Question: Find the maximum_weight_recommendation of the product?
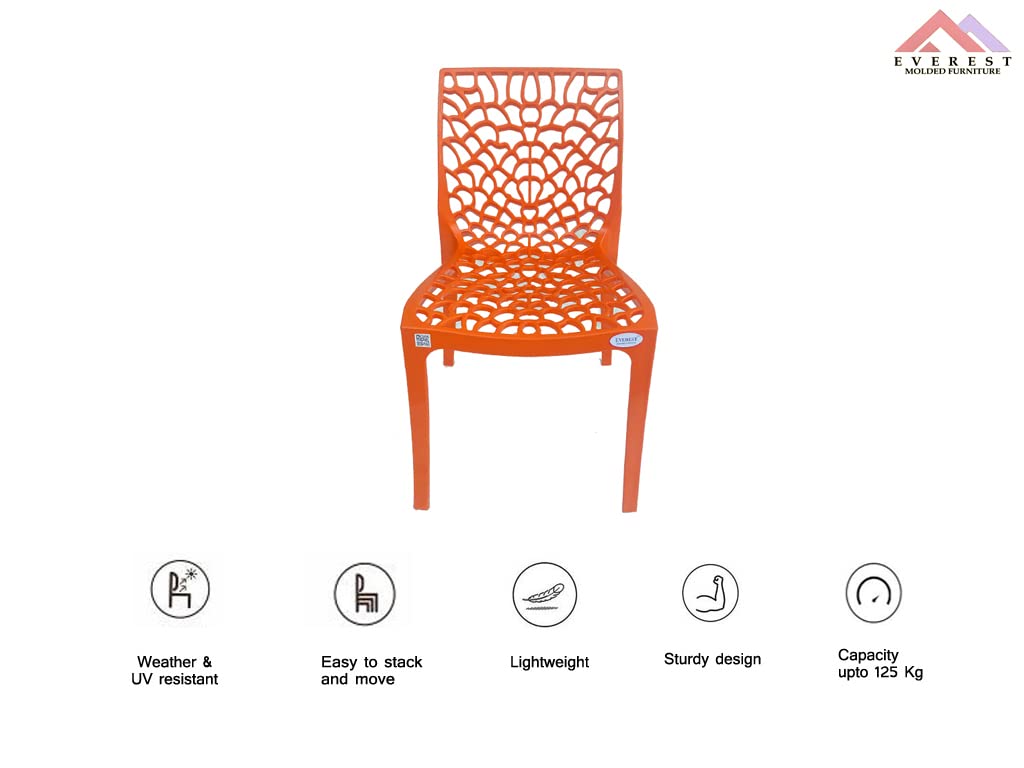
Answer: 125 kilogram